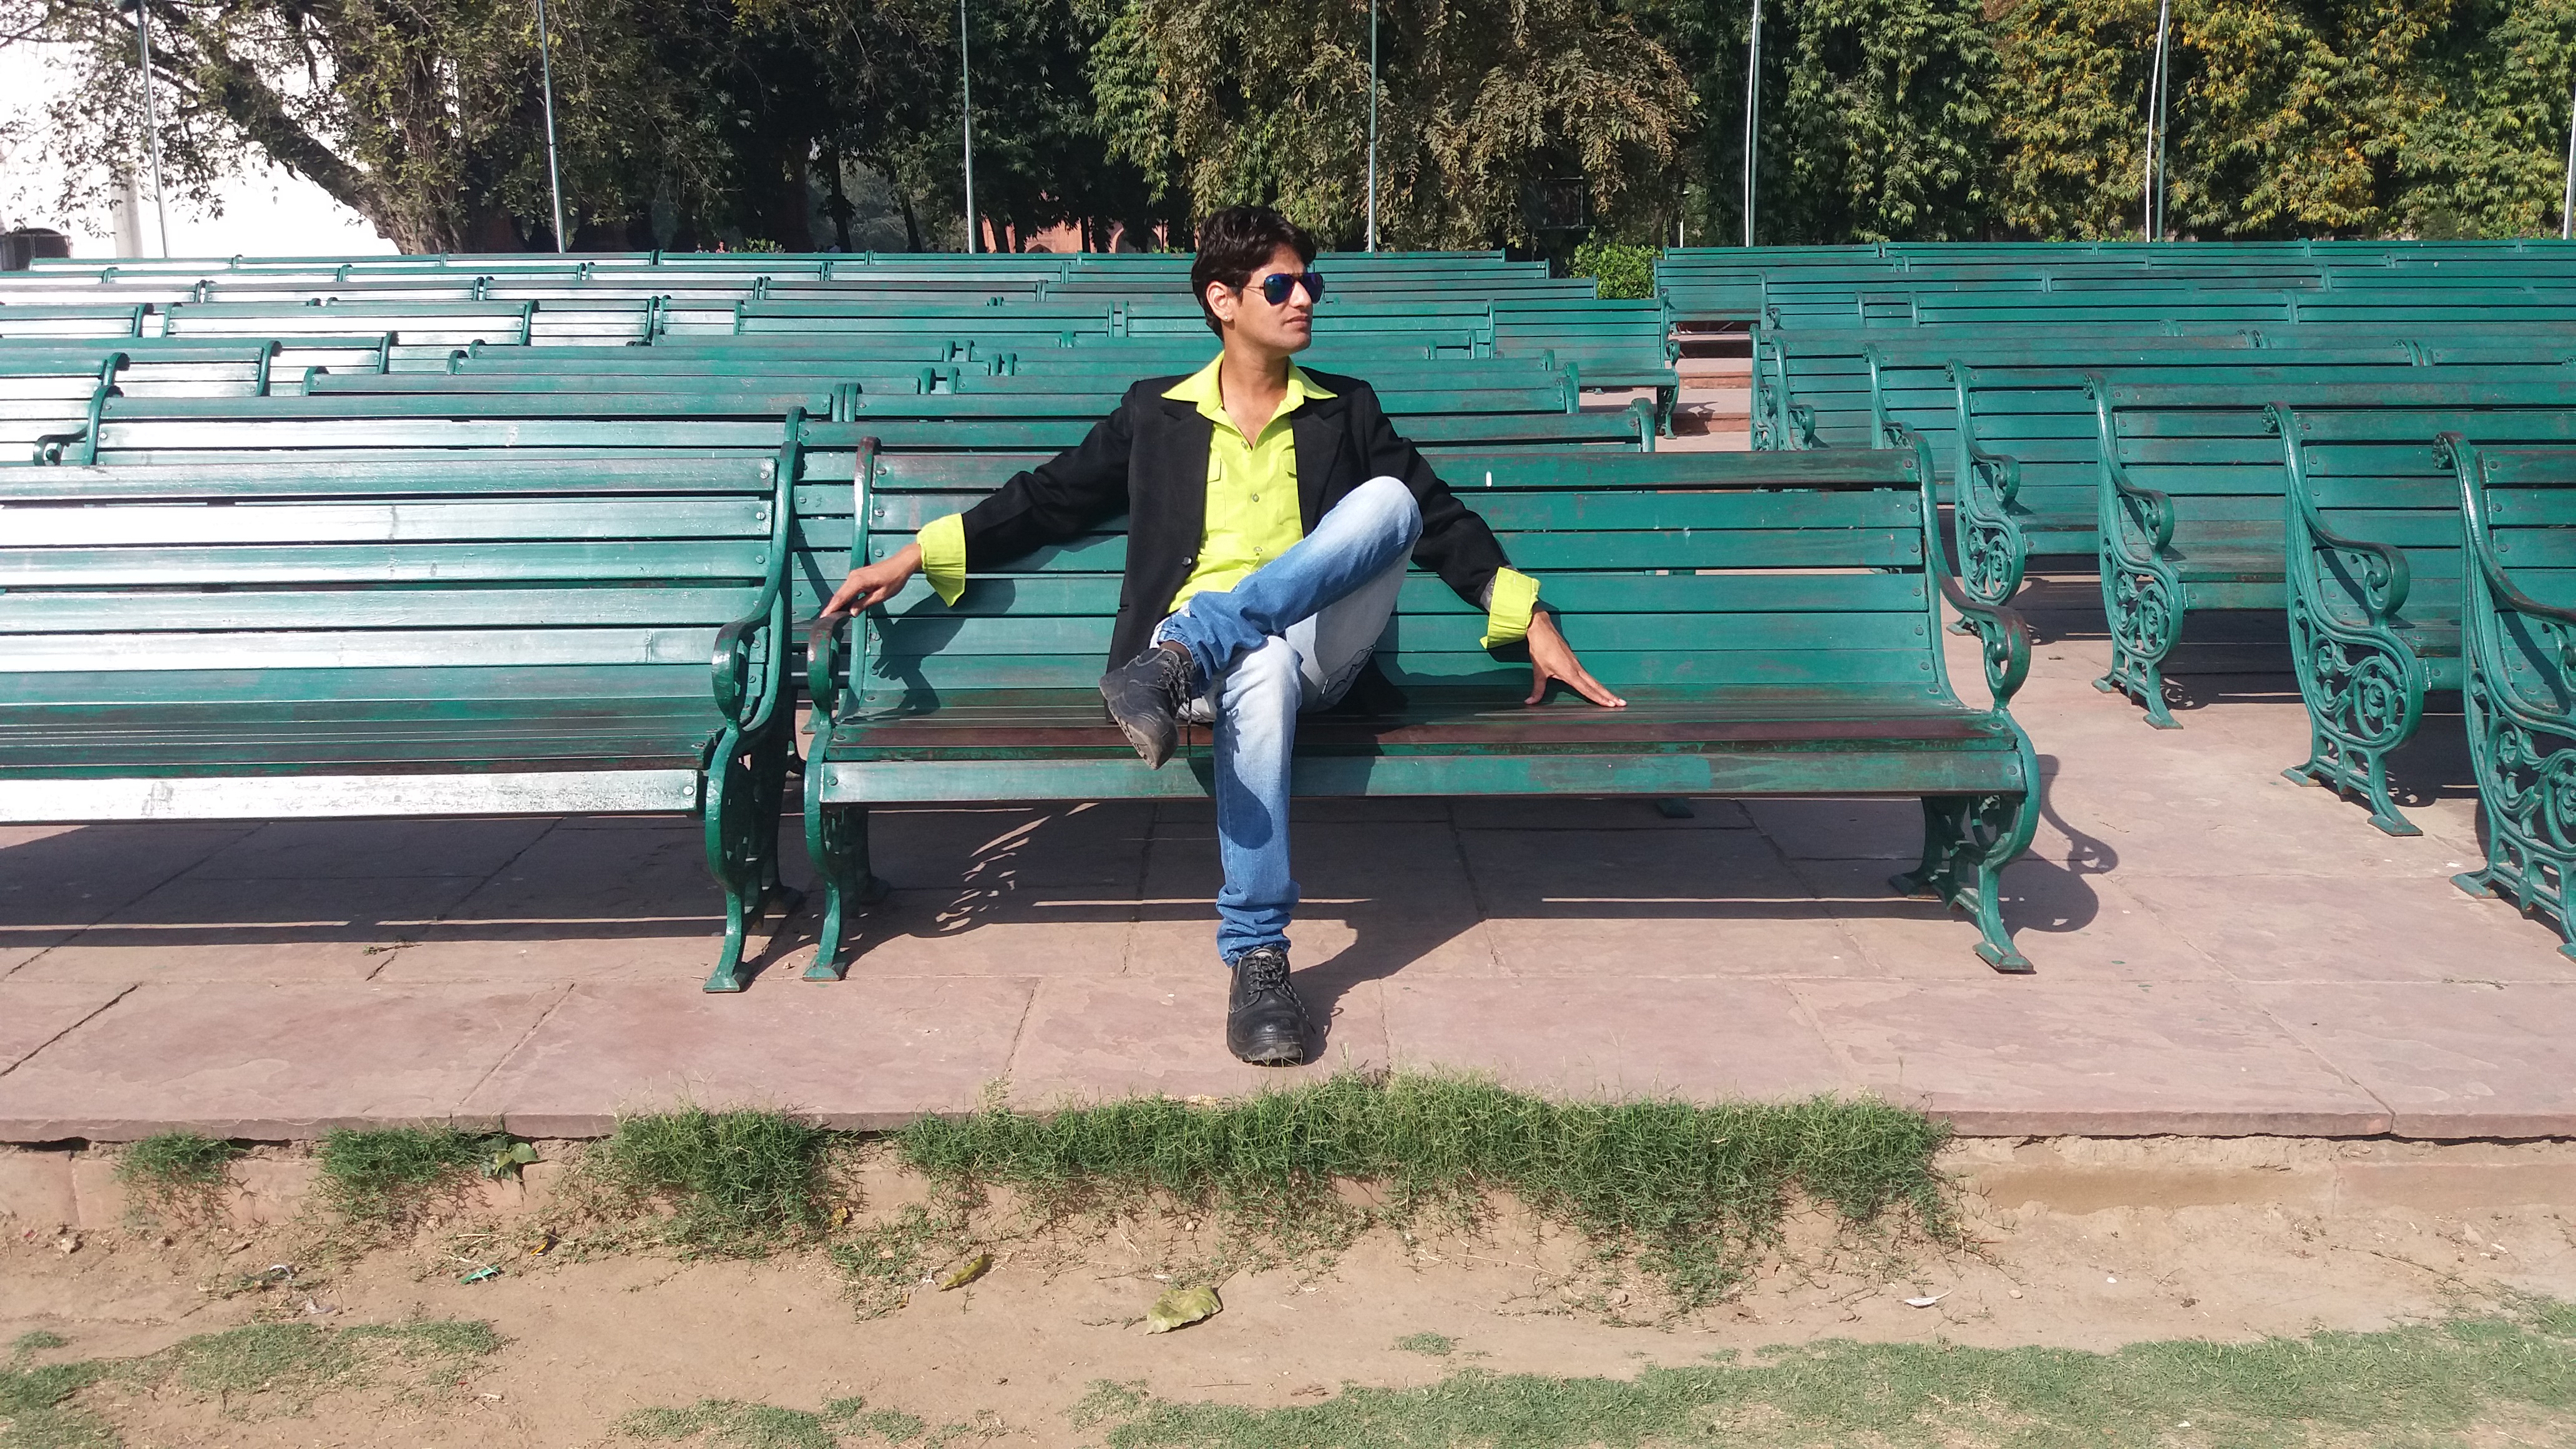
man, green, leisure, recreation, furniture, fun, water, tree, outdoor furniture, vacation